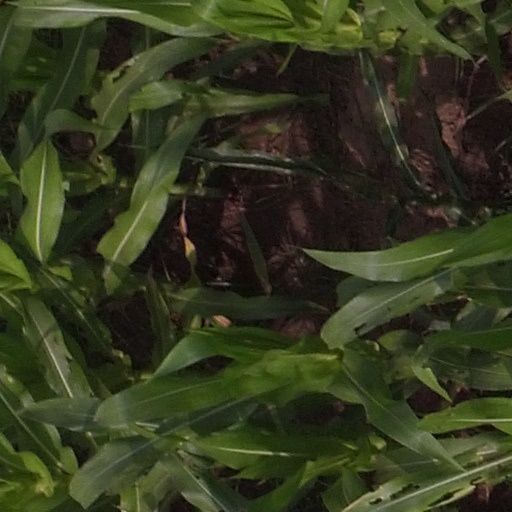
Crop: maize; corn